Patrick Beverley

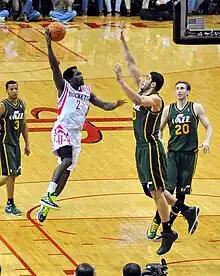
Beverley with the Rockets in March 2014, going up for a shot against Enes Kanter

Beverley had an injury-plagued season in 2013–14; he played 56 out of 82 games. He was placed on the inactive list for 14 games following surgery on December 23 to repair a fracture in his right hand. On February 23, he had his first career 20-point outing in a 115–112 win over the Phoenix Suns. He tied that mark in the third-last game of the season, scoring 20 points in a 111–104 win over the New Orleans Pelicans on April 12. He was named in the NBA All-Defensive Second Team for the 2013–14 season.